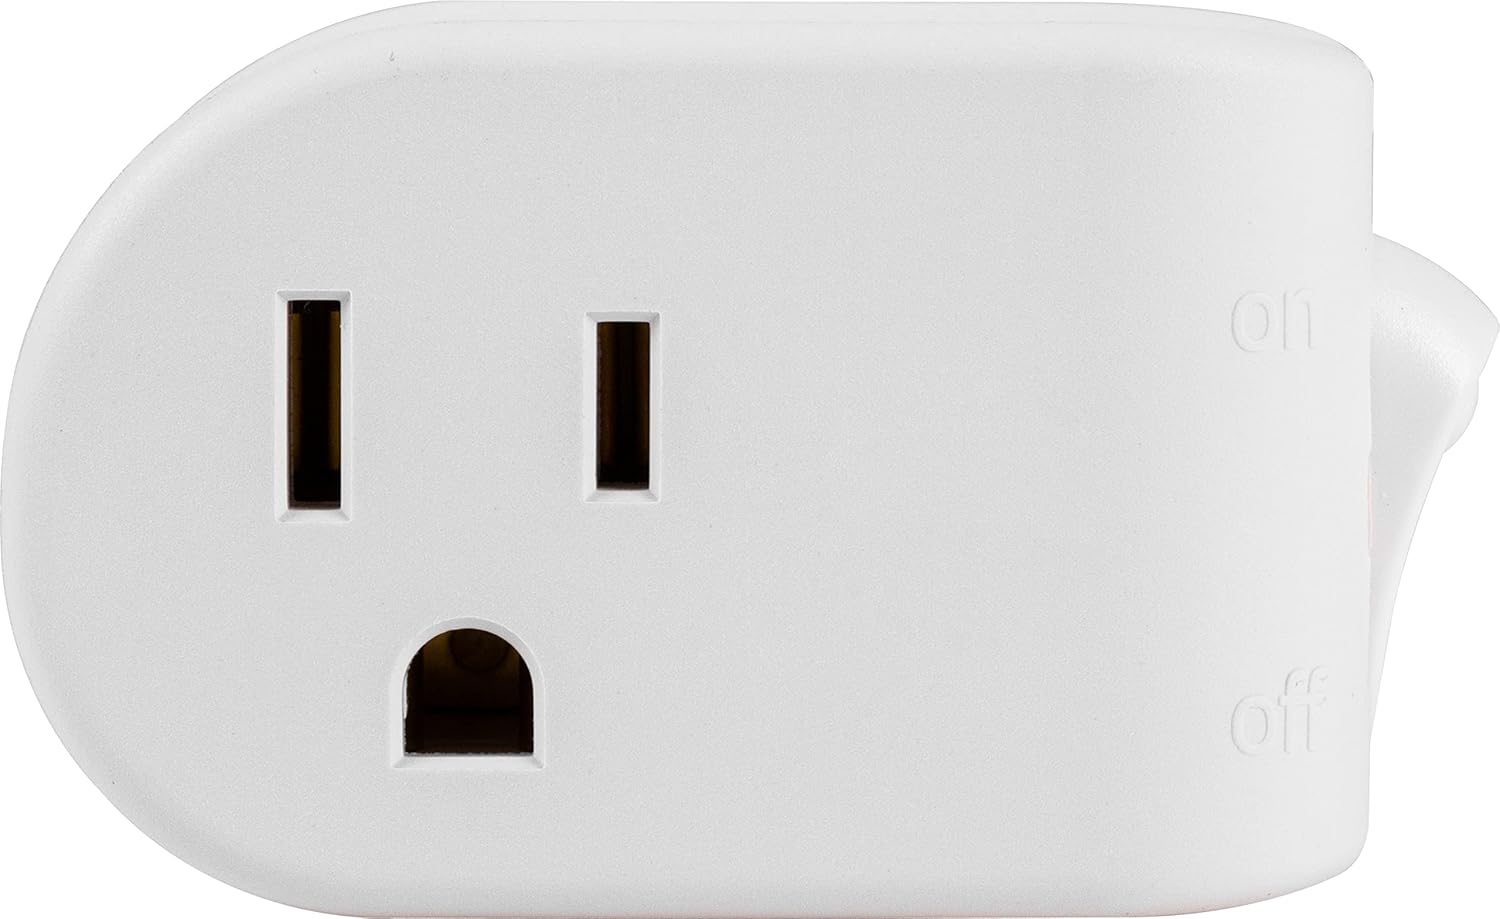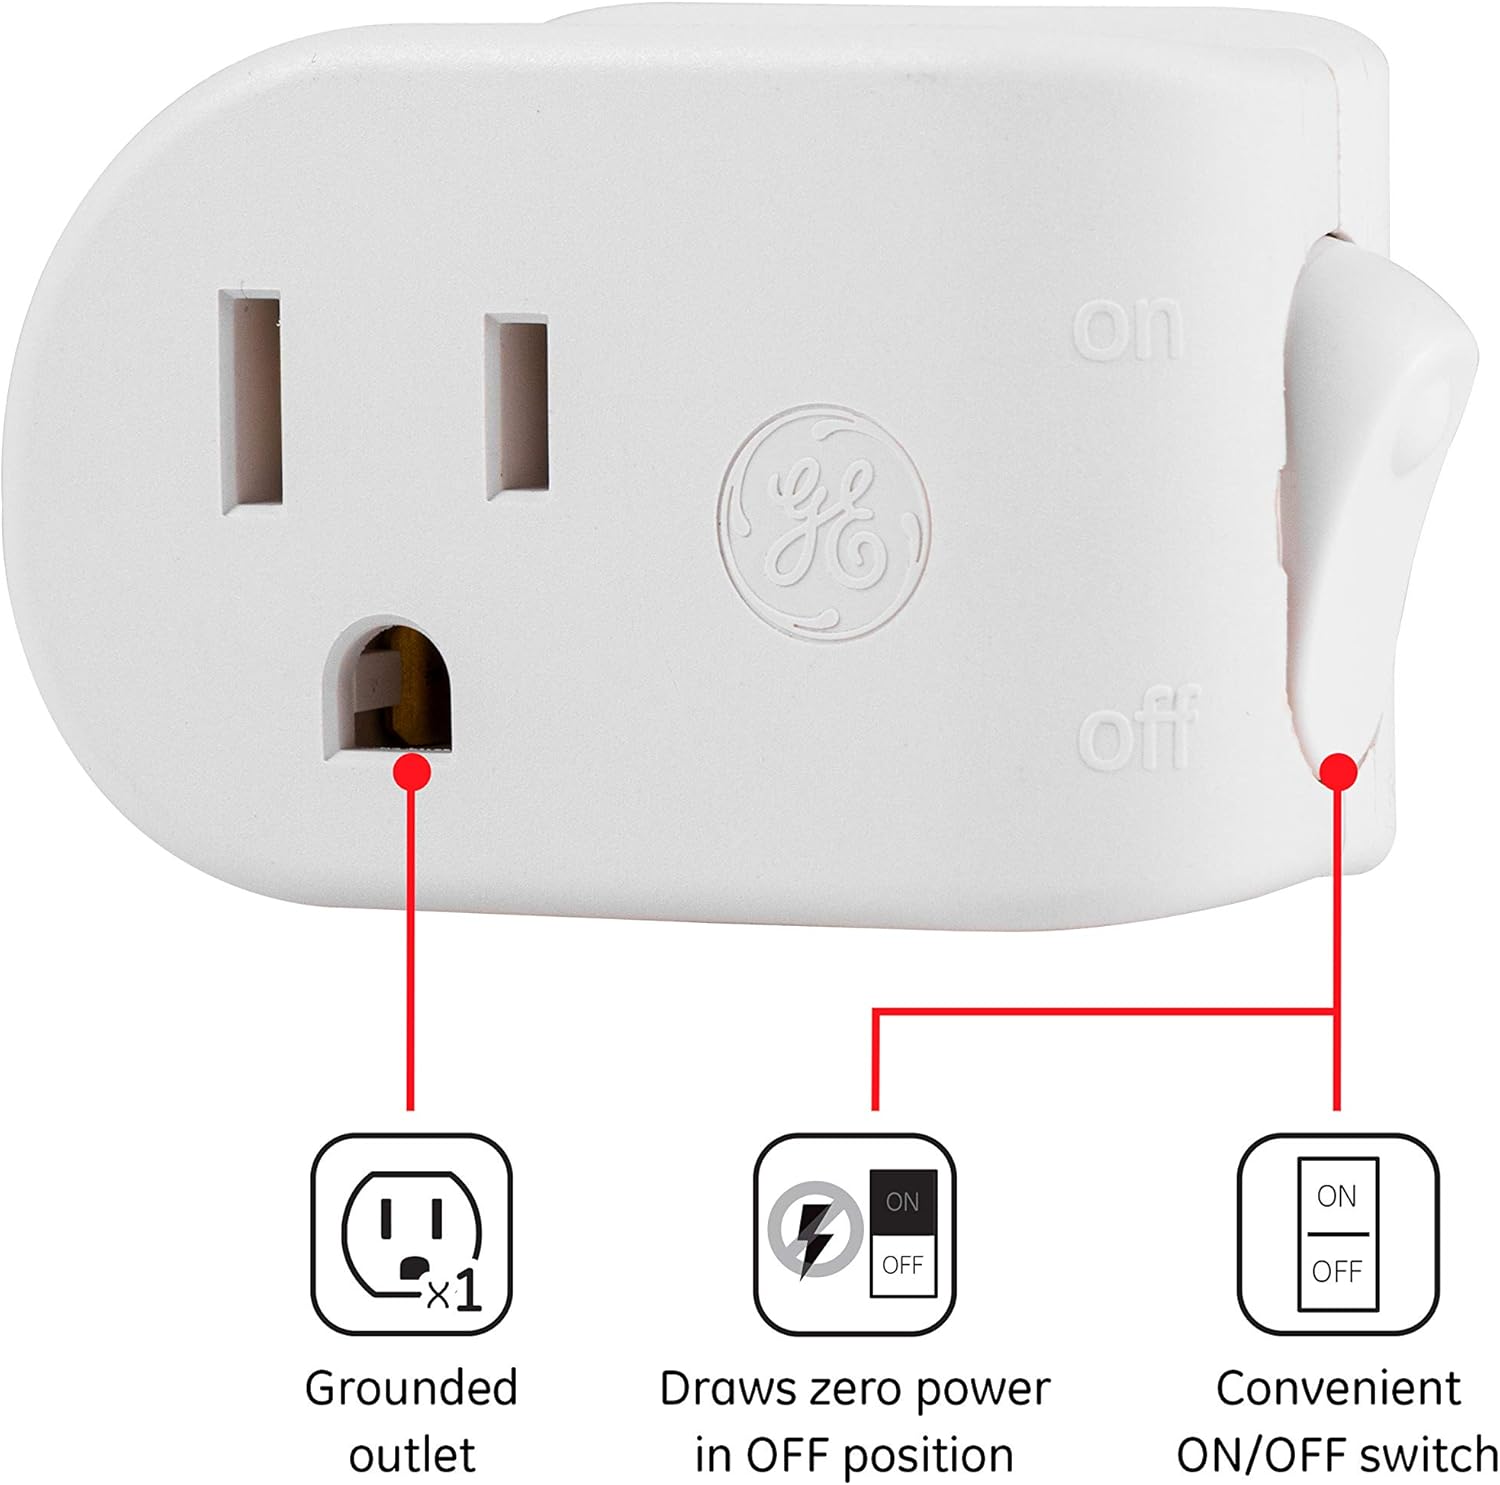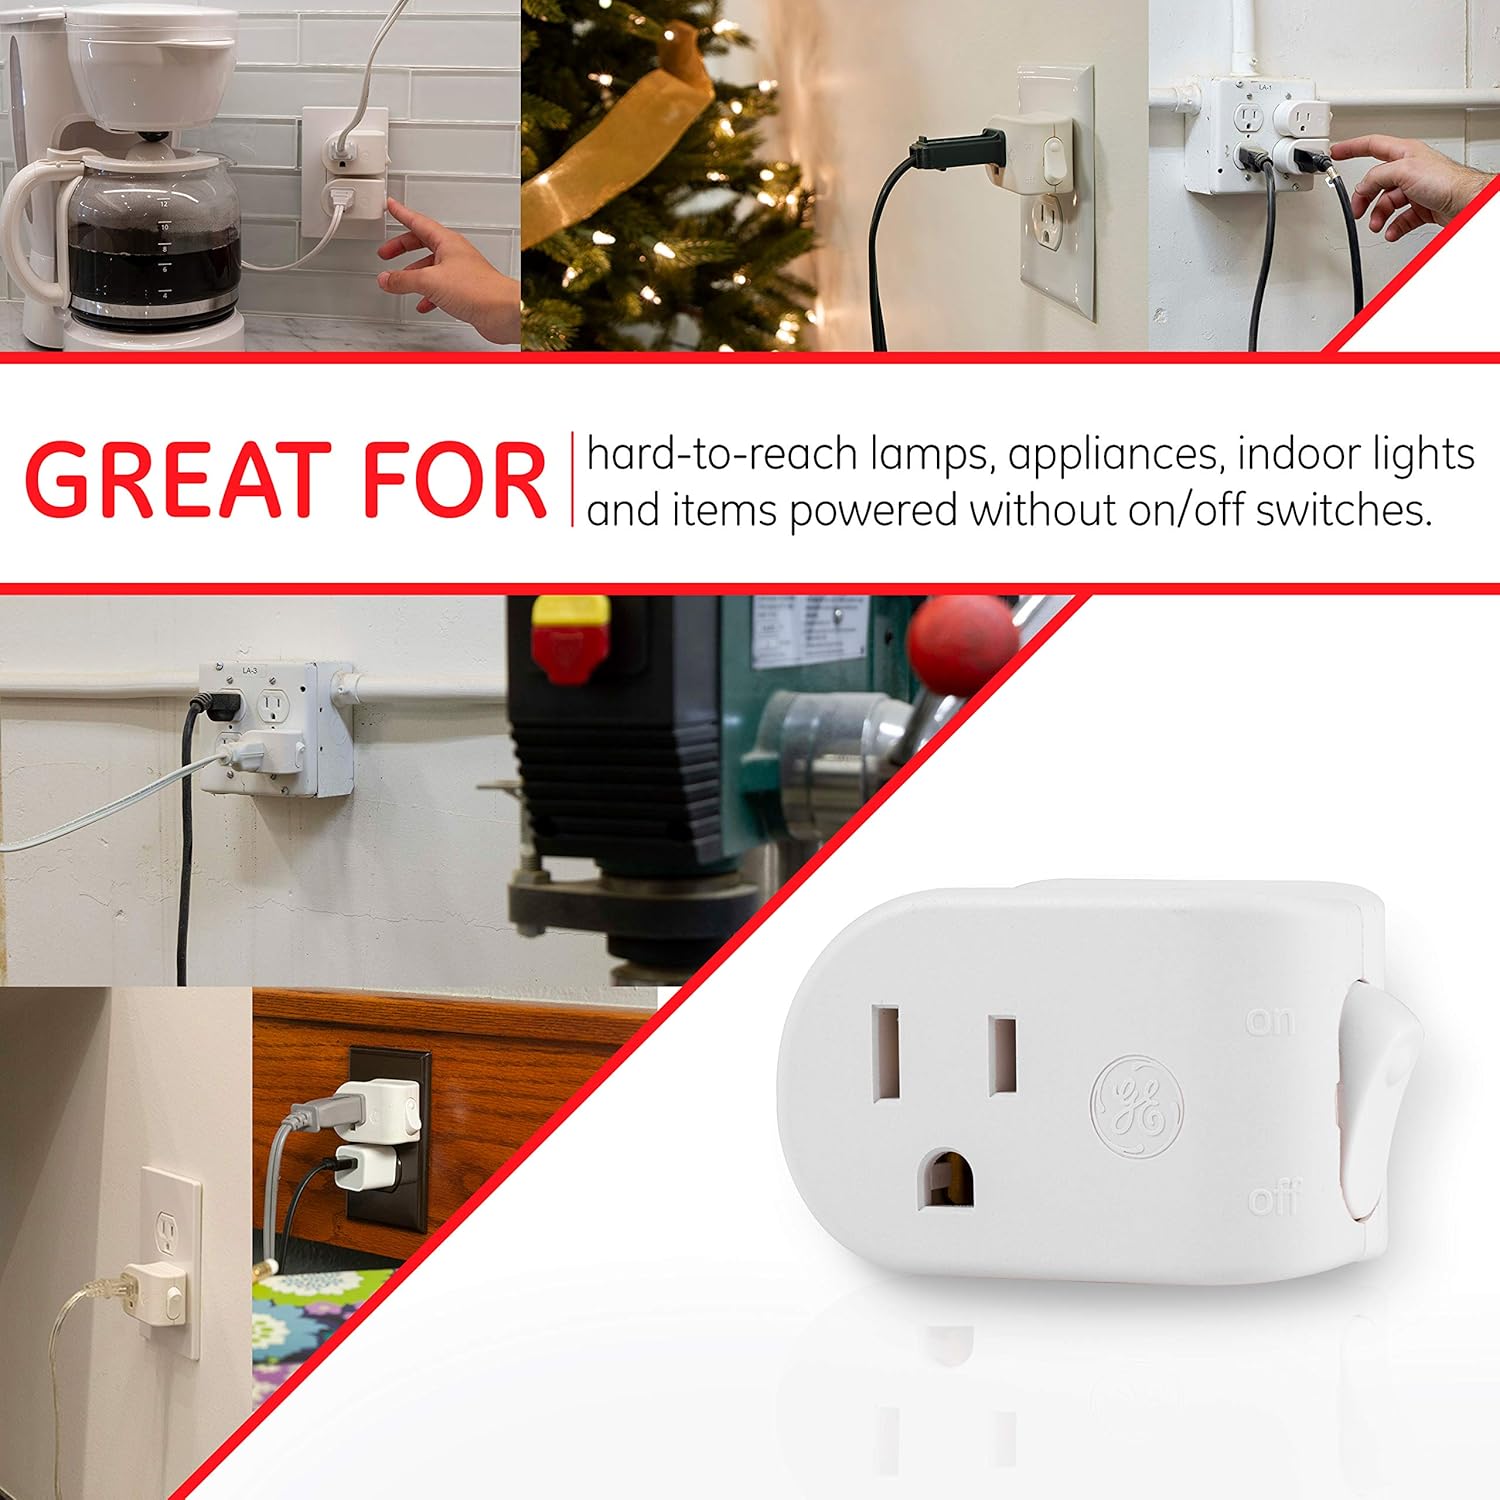
GE Grounded Power Switch, Outlet Extender, 3-Prong, Easy to Install, for Indoor Lights and Small Appliances, Energy Efficient Adapter, Space Saving Design, UL Listed, White, 25511
Category: Tools & Home Improvement
Add a convenient on/off switch to any outlet with the GE Grounded Outlet Power Switch. Great for hard-to-reach lamps, appliances, indoor holiday lights and items without on/off switches. The 3 prong power switch is easy to use, and its design does not cover both outlets. This switch helps you save money and energy by drawing zero power in the off position. With the switch located right at the outlet and easy installation, this power switch is great for everyday use. Simply plug your lamp or appliance into the power switch and plug the switch into any grounded outlet.
Features: Innovative – Provides a convenient ON/OFF switch for indoor settings to help meet lighting and other needs | Compatible – Works with lamps and other small electronics that have no ON/OFF switch or are hard to reach | Efficient – This unit is UL listed and features an electrical rating of 15A/120VAC/1800W and draws zero power in the OFF position | Easy Installation – Simply plug in your household electronics into the grounded AC port and flip the switch to control power to your favorite devices | Sleek Design – Sporting a white finish and a compact design, this user-friendly accessory adds convenience to your power outlets without taking up space or distracting from your existing décor